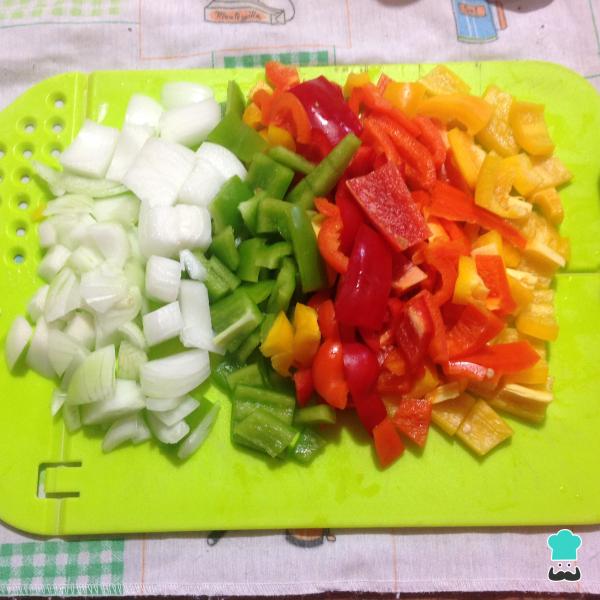
Después, se cortan en cuadros los pimientos y la cebolla. Una parte de cebolla y cilantro se pican para aderezar sobre los tacos ya servidos, al final de la receta mexicana.